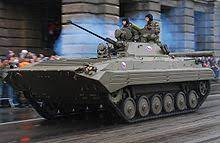
Label: BMP